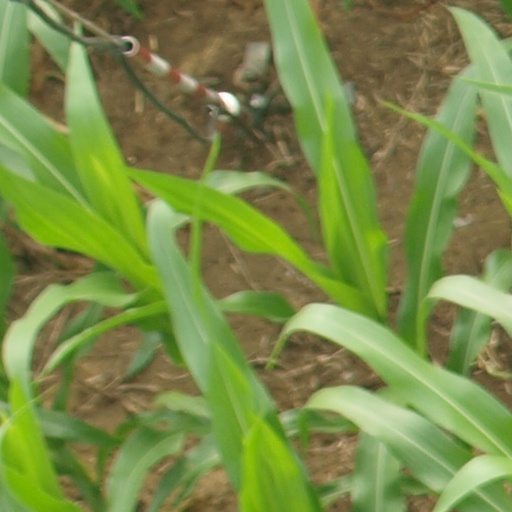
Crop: maize; corn